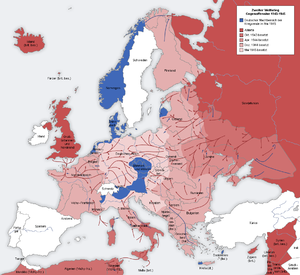
La Suisse n'a pas été occupée pendant la Seconde Guerre mondiale ni par les membres de l'Axe ni par les Alliés. Néanmoins, sa situation enclavée au cœur de pays belligérants n'a pas épargné son économie et sa société qui ont été fortement affectées par la guerre. Par la suite, la Suisse fut remerciée et appréciée par ses voisins pour avoir accueilli des réfugiés et aidé la résistance ainsi que les services de renseignements. Cependant, le gouvernement tentera de préserver l'image de neutralité du pays, mais les puissances victorieuses d'après guerre accuseront la Suisse de collaboration avec les Nazis dès les années 1990 en raison du rapport de la commission Bergier.
Panzer General II est un jeu vidéo de type wargame pour Windows, publié en 1997 par Strategic Simulations, Inc. ; un éditeur permet de créer ses propres scénarios ; le mode multijoueur permet de jouer en réseau ou par mail. Ce wargame succède à Panzer General, publié par SSI en 1995.